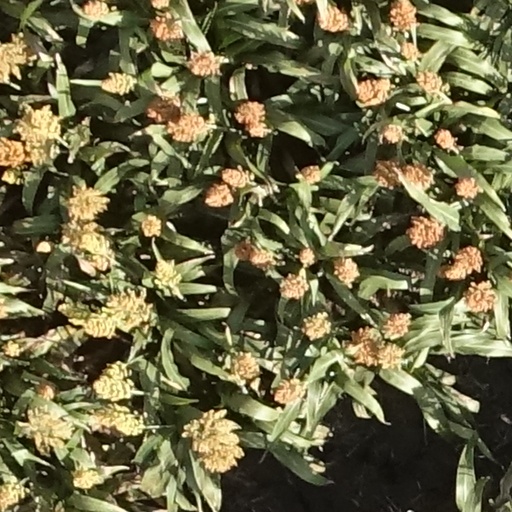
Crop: sorghum